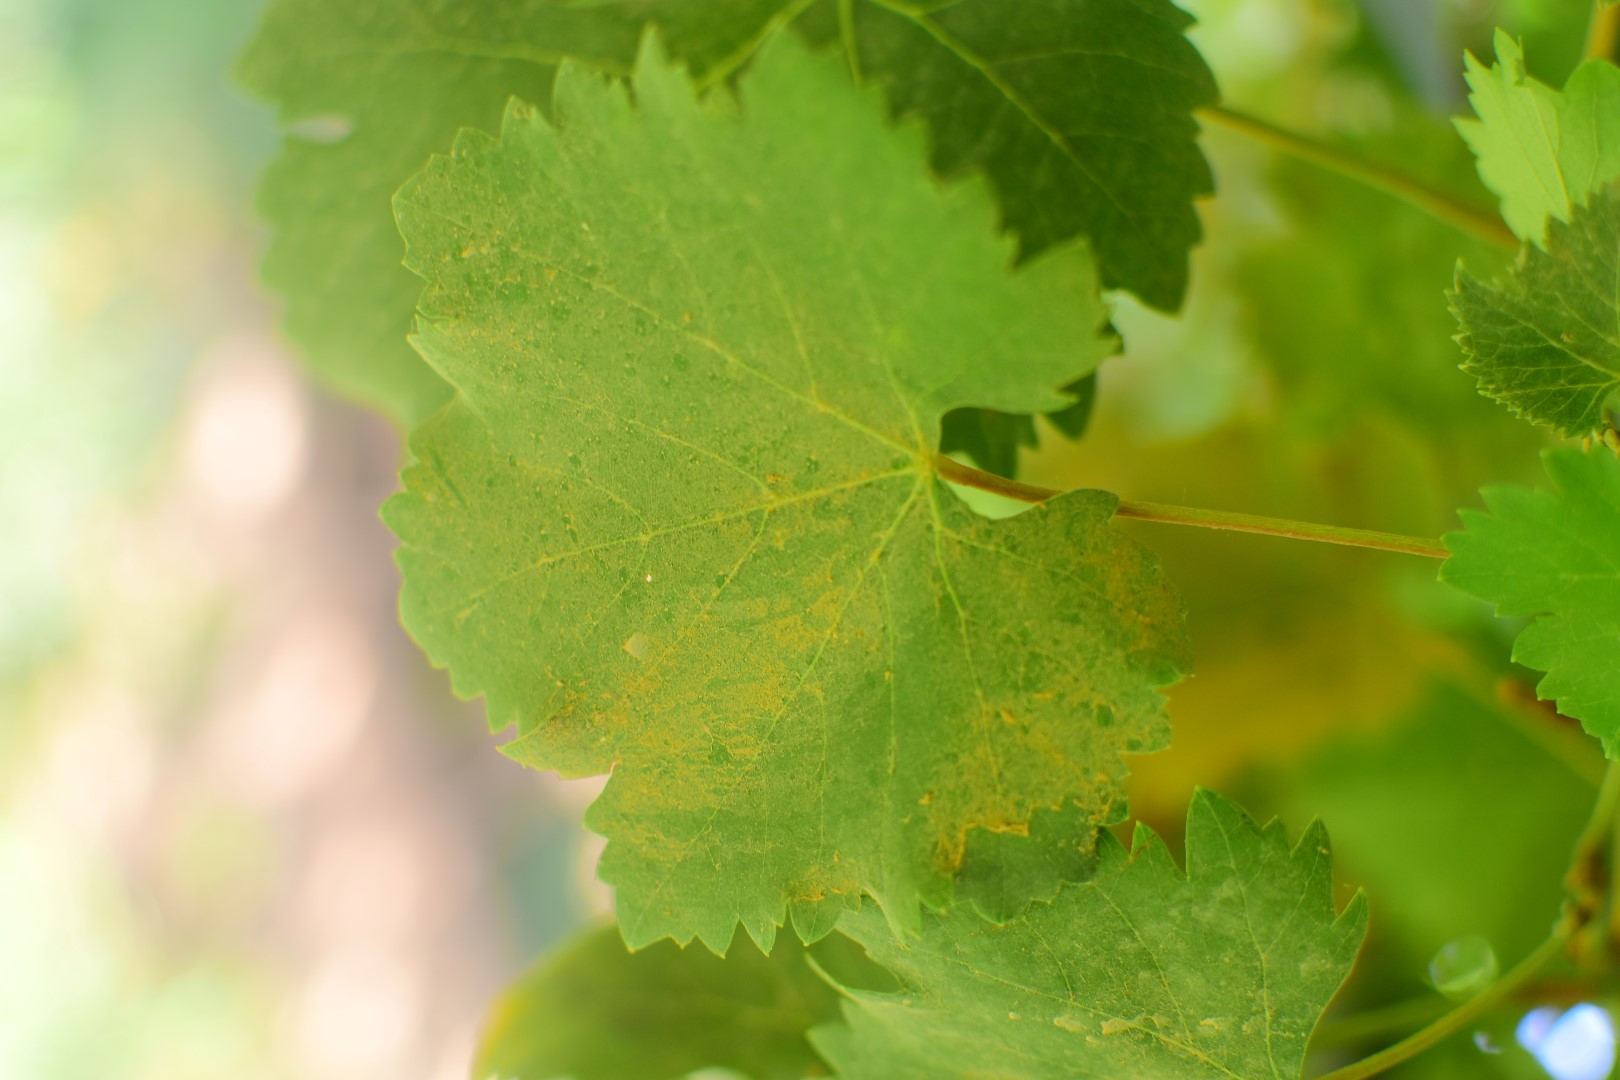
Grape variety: Deas Al-Annz